Boston Light

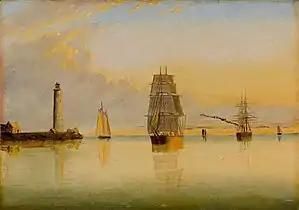
"Morning Off Boston Light" by Clement Drew, 1879

In 1783 the Massachusetts Legislature supplied £1,450 to erect a new lighthouse on the site of the old. This new lighthouse was high with walls thick at the base, tapering to at the top. The octagonal lantern was high and in diameter. Thomas Knox was appointed keeper.